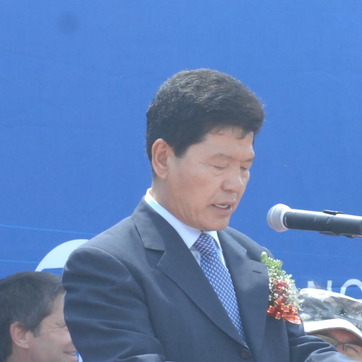
Material: skin